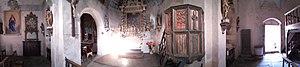
L'église Saint-Hilaire est une église paroissiale catholique située à Moissac, dans la commune de Neussargues en Pinatelle, dans le nord du département français du Cantal. Elle est construite au XIIᵉ siècle et l'intérieur est inscrit au titre des Monuments historiques depuis 1926.